Dirrty

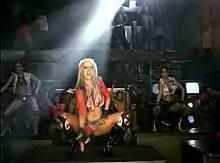
A scene from the music video for "Dirrty", in which Aguilera performs the slutdrop. The music video is credited as the origin of the slutdrop, which later became popular among female artists.

The music video for "Dirrty" was directed by David LaChapelle. It was filmed on September 8–9, 2002, in Los Angeles, at an abandoned newspaper print building. Aguilera took boxing lessons to prepare for the video, and more than 100 dancers auditioned. Aguilera wanted to make sure that she and LaChapelle had the same vision for the video, never wanted to be "glossy or pretty." A scene where Aguilera is lowered into a boxing ring in a cage and a dance routine in the ring were filmed on the first day. The following day, a foxy boxing scene, a table dancing part, a party scene with Redman's rapping his verse, and a shower scene were filmed. The video premiered on MTV on September 30, 2002, on "Making the Video", and was described as "a post-apocalyptic orgy."